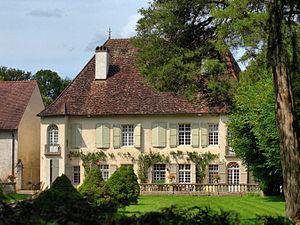
Inscrit aux monuments historiques sous le numéro PA00102173
Cet article recense les monuments historiques de la Haute-Saône, en France, pour la partie sud-ouest du département.
Le château de Gézier est un château situé à Gézier-et-Fontenelay, en France.
Gézier-et-Fontenelay est une commune française située dans le département de la Haute-Saône, en région Bourgogne-Franche-Comté.